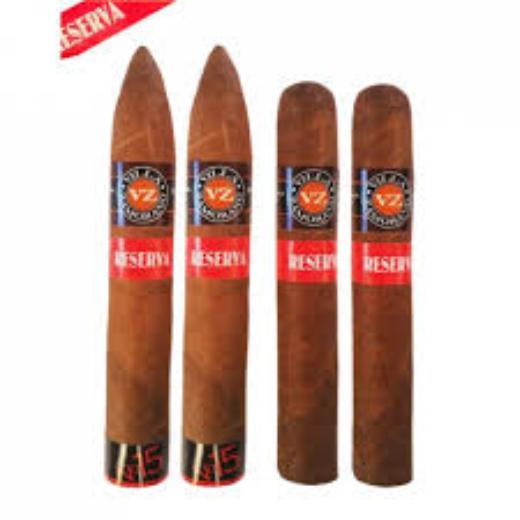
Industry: Necessities